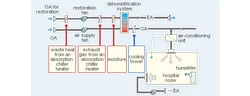
Label: De_humidification_Air_Conditioning_System